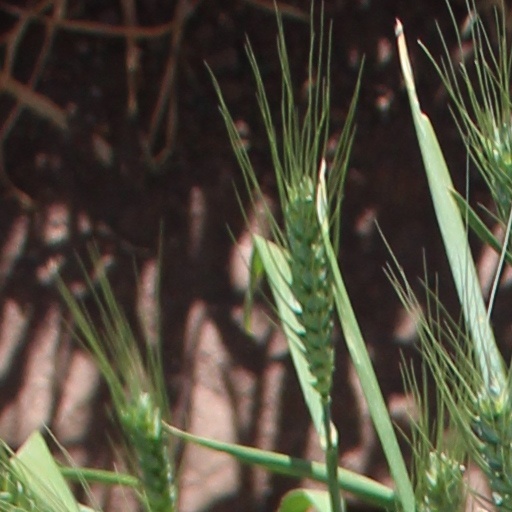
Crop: wheat